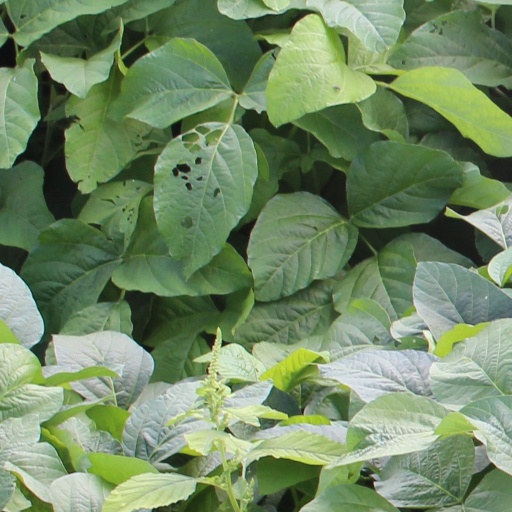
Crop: soybean